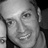
Emotion: happy